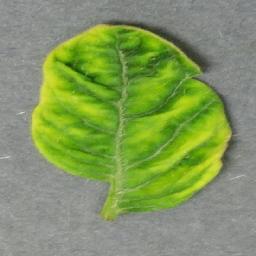
Label: Tomato___Tomato_Yellow_Leaf_Curl_Virus